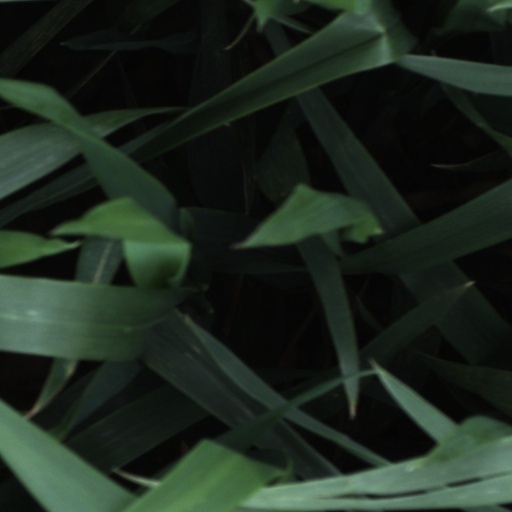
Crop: wheat